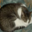
Label: cat